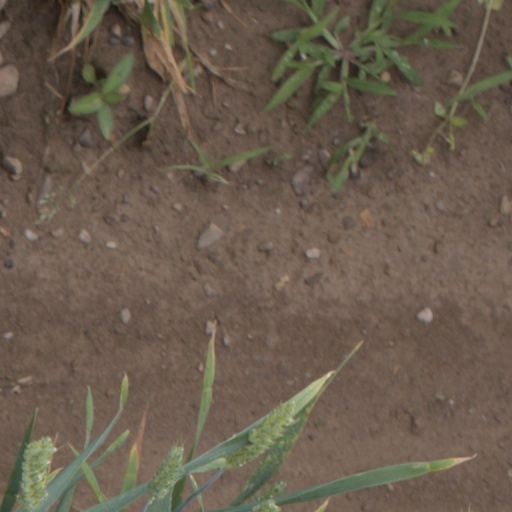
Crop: wheat